Thijmen Jacobsz Hinlopen

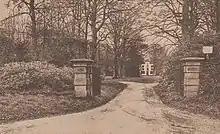
Jacob Olie - Hofstede Qud-Bussum

Thijmen Jacobsz Hinlopen (also Tymen; Thymen; Hinloopen; 1572–1637), was one of the leaders of the Dutch merchant and whaling company of Noordsche Compagnie beginning in 1617 and participant in the New Netherland Company, interested in furs. Thijmen was a prominent trader in corn from the Baltic carrying on trade to Genoa and Portugal.